Sofia Börjesson

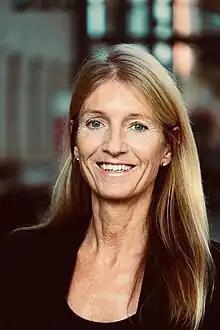
Professor Sofia Börjesson

Sofia Börjesson (born April 28, 1964) is a Swedish Professor (chair) in Technology Management Department at Chalmers University of Technology in Gothenburg Sweden. Her academic research field evolves around questions of how large, mature organizations change and develop, with focus on the management of innovation work. She works on applying innovation as an organizational transformation and in particular in a context of business model innovation. She applies qualitative methods, often collaborative research methods, cooperating with industrial partners with the intent to create actionable knowledge. She has published her work in journals such as "R&D Management", "Journal of Change Management", "Int. J. Operations and Production Management", "Technovation" and "Creativity and Innovation Management."